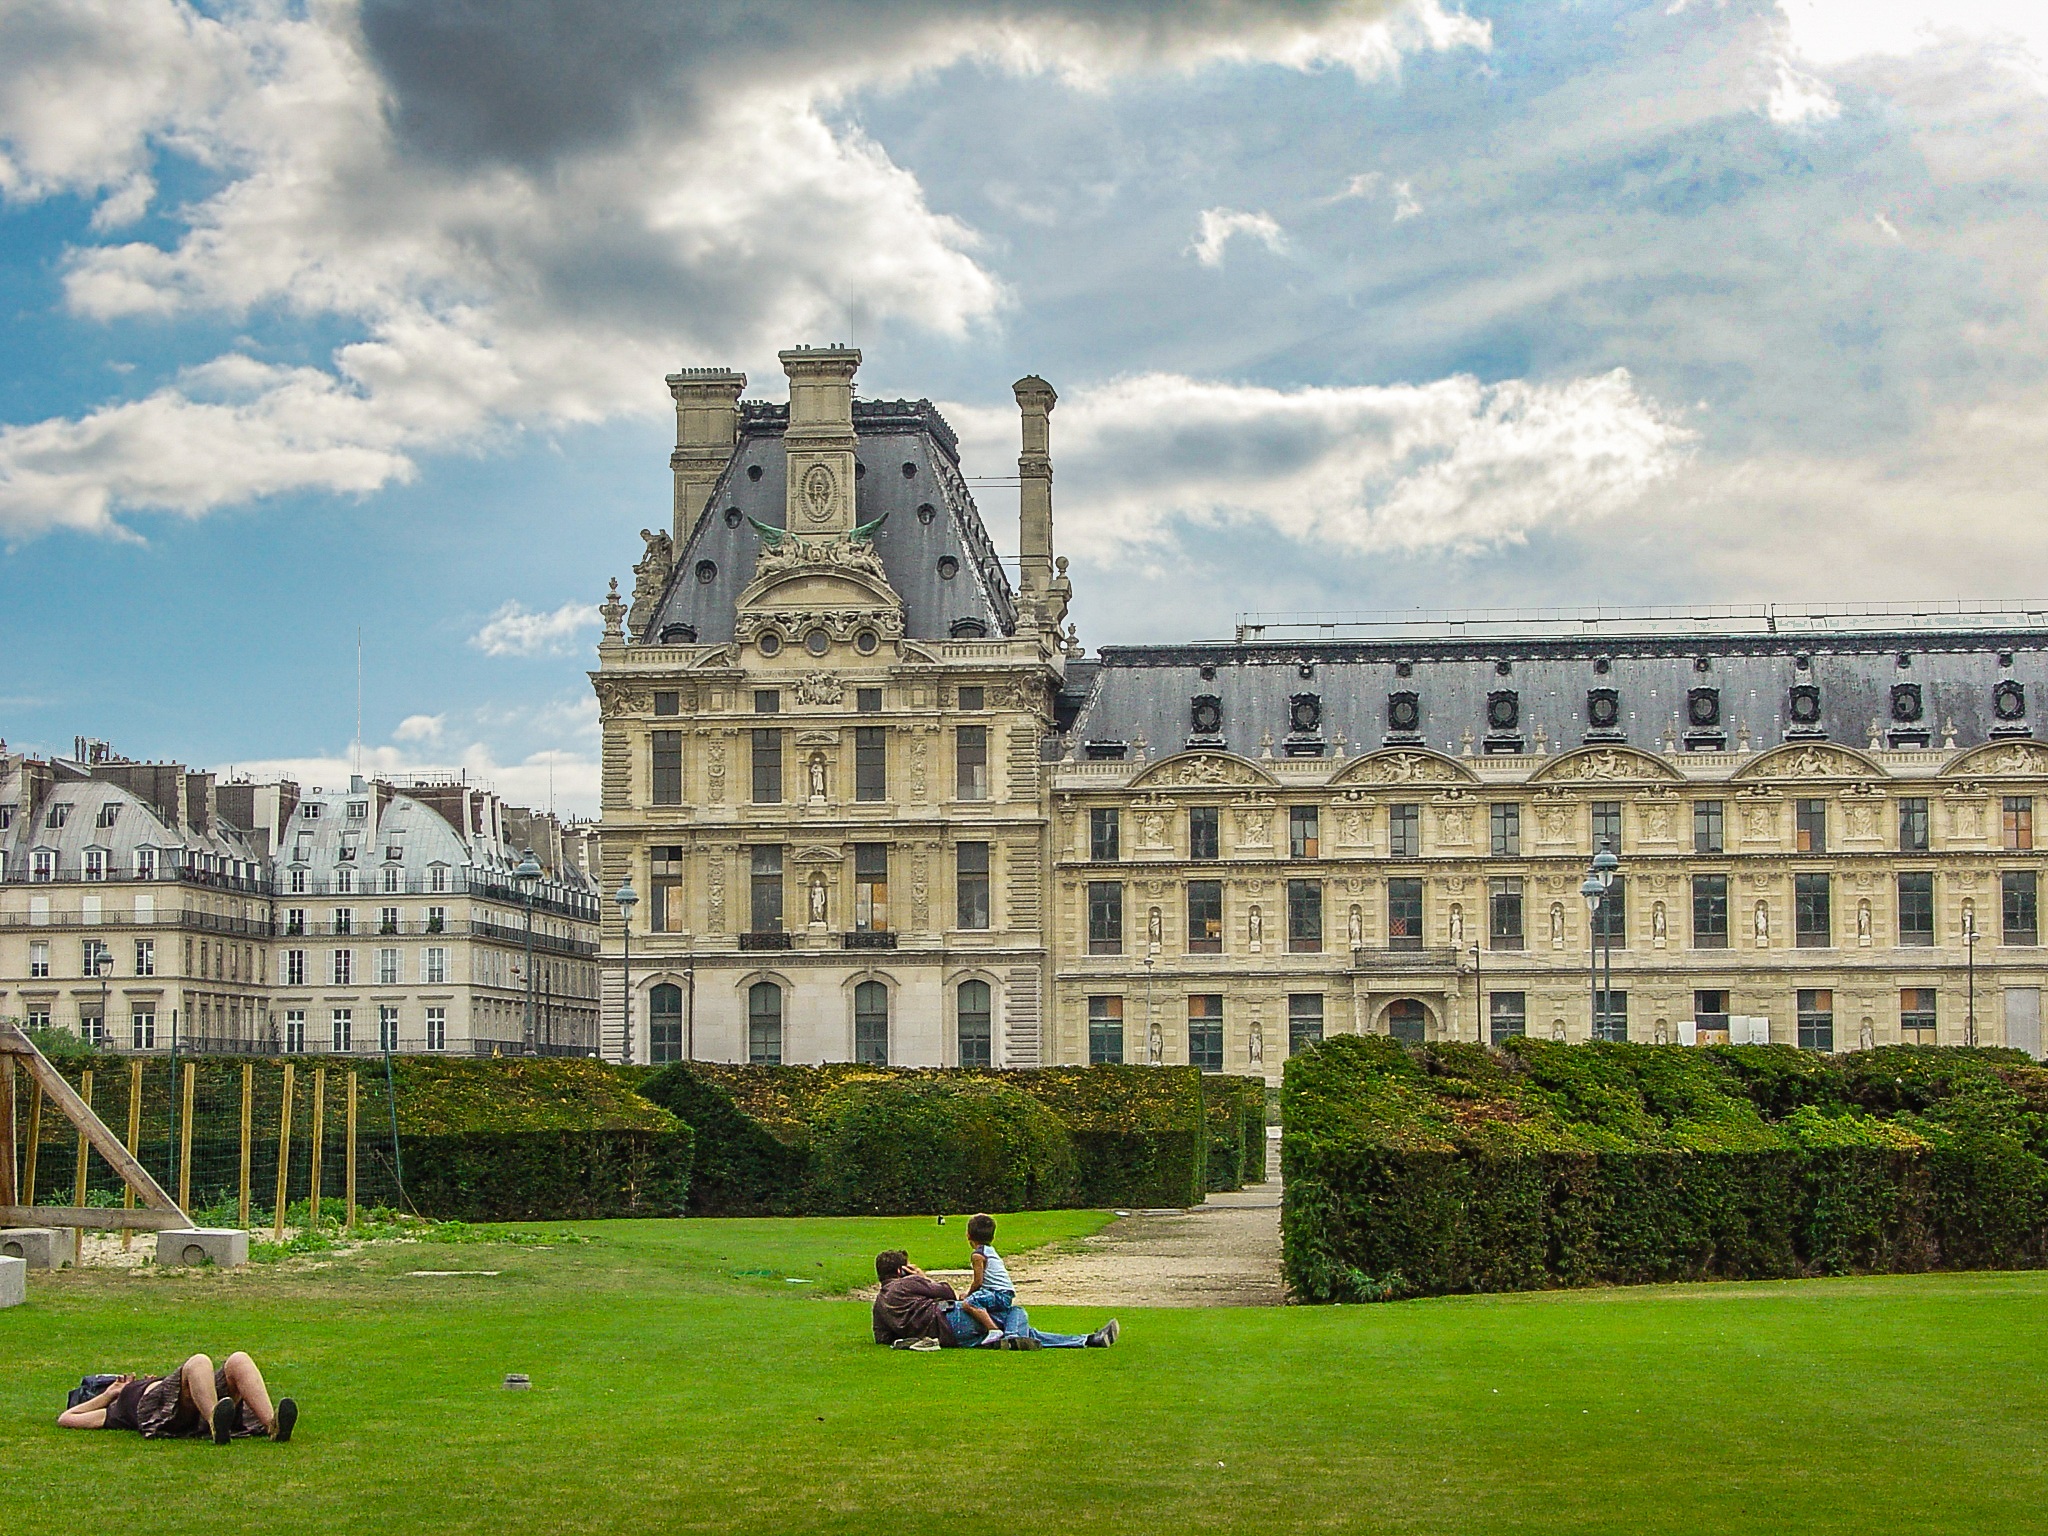
landscape, tree, grass, cloud, plant, sky, meadow, mansion, house, building, chateau, palace, paris, daytime, france, louvre, park, father, castle, landmark, facade, garden, son, family, university, estate, afternoon, chateaux, manor house, parisian, tours, stately home, national trust for places of historic interest or natural beauty